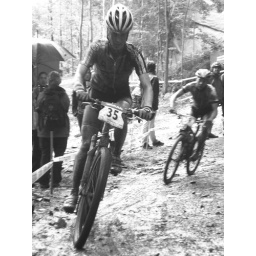
2008 Mt. bike wolrd cup in Canada